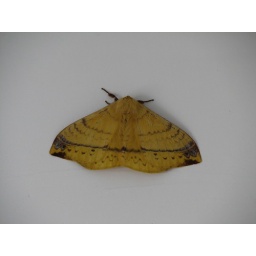
A moth sitting on my under construction house wall, clicked on 16th Aug 2010, Bangalore - India